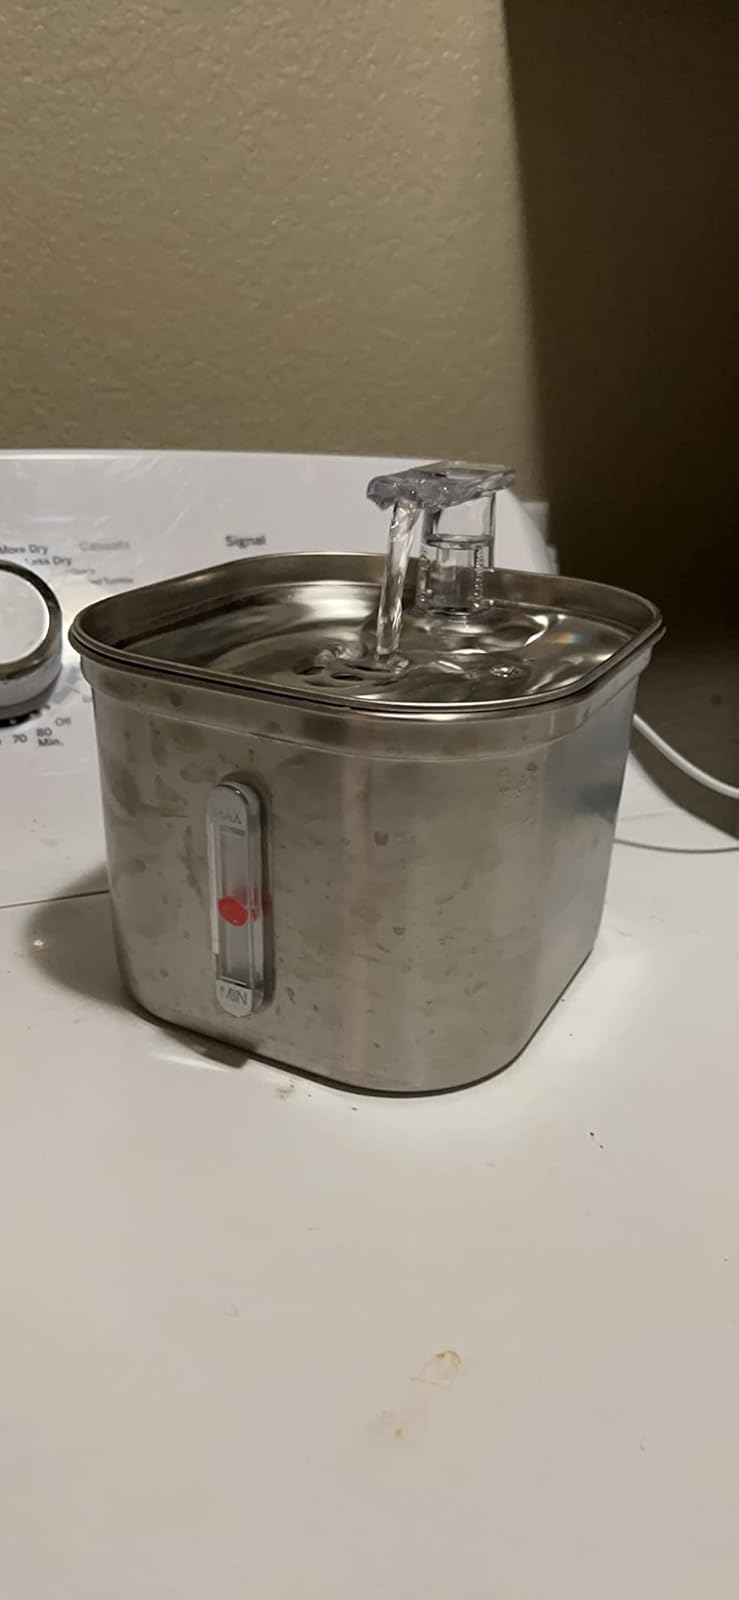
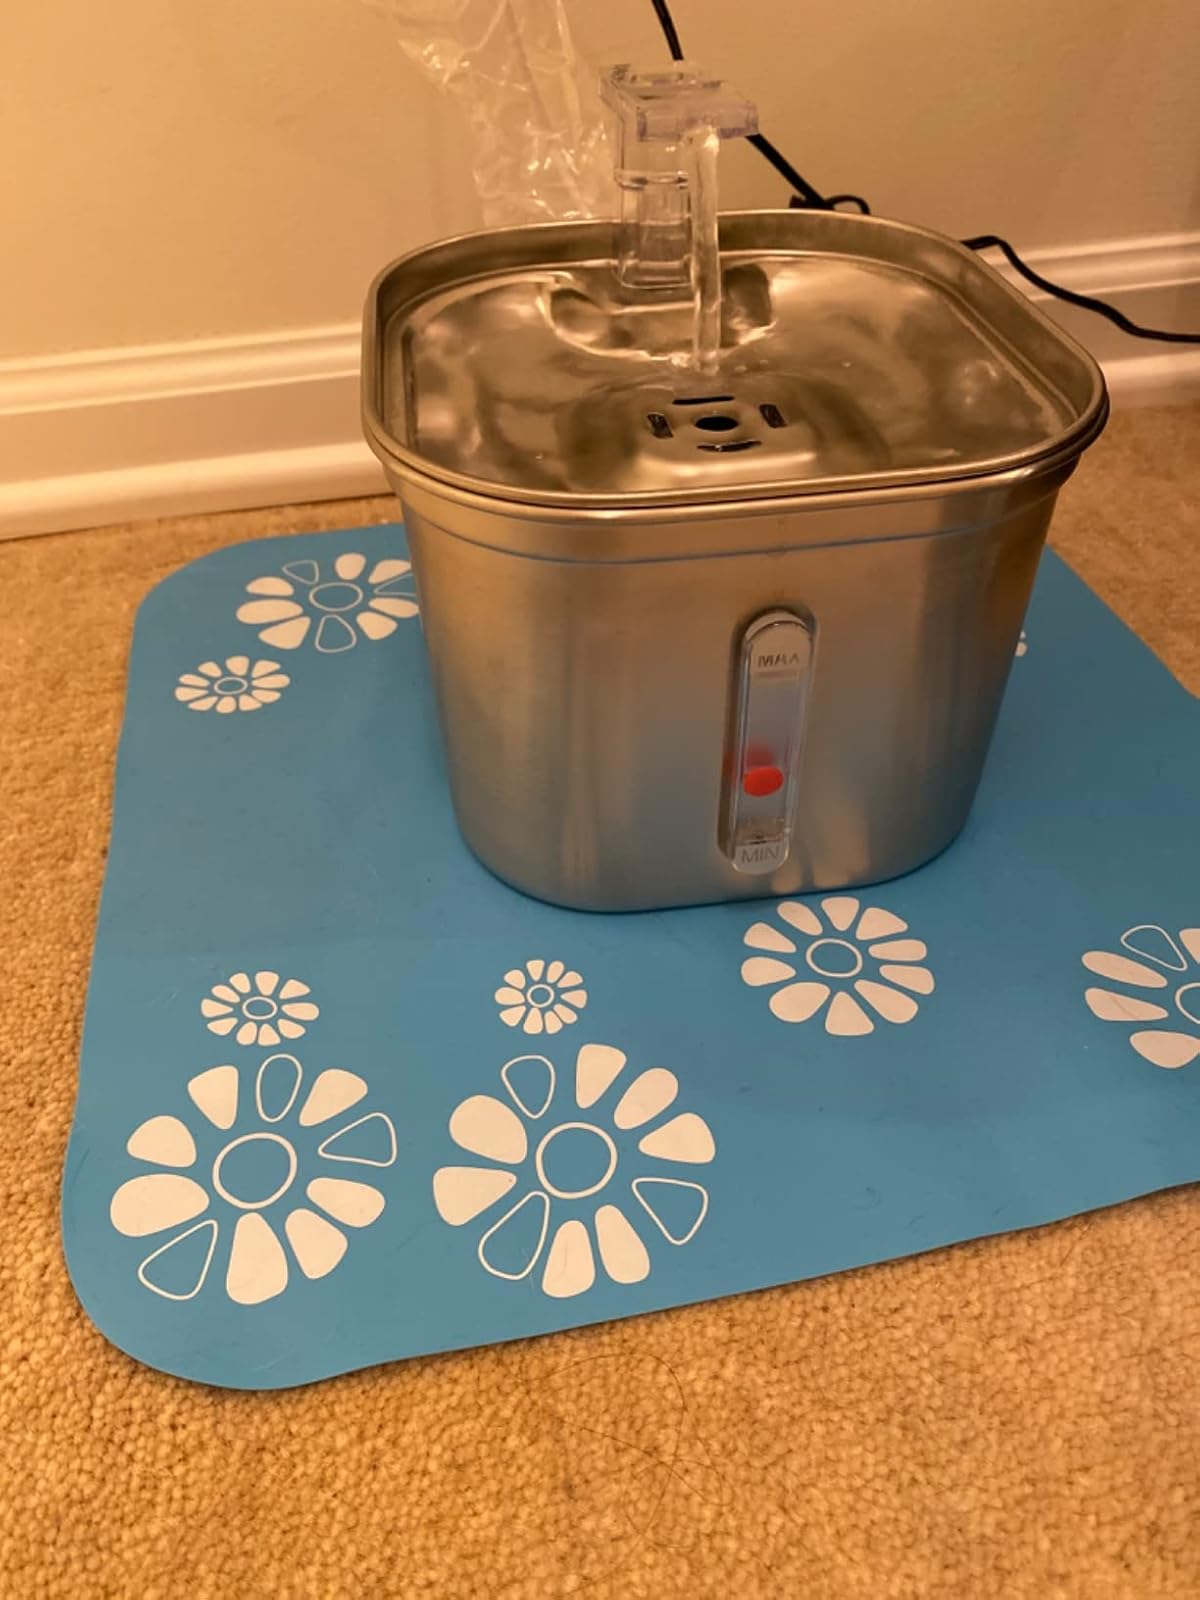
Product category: items_bowl
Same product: yes